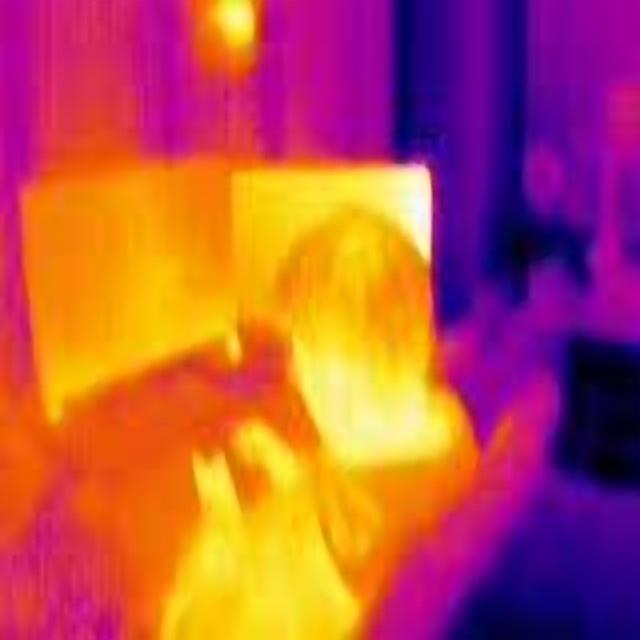
Detected objects:
label: person